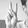
ASL letter: V